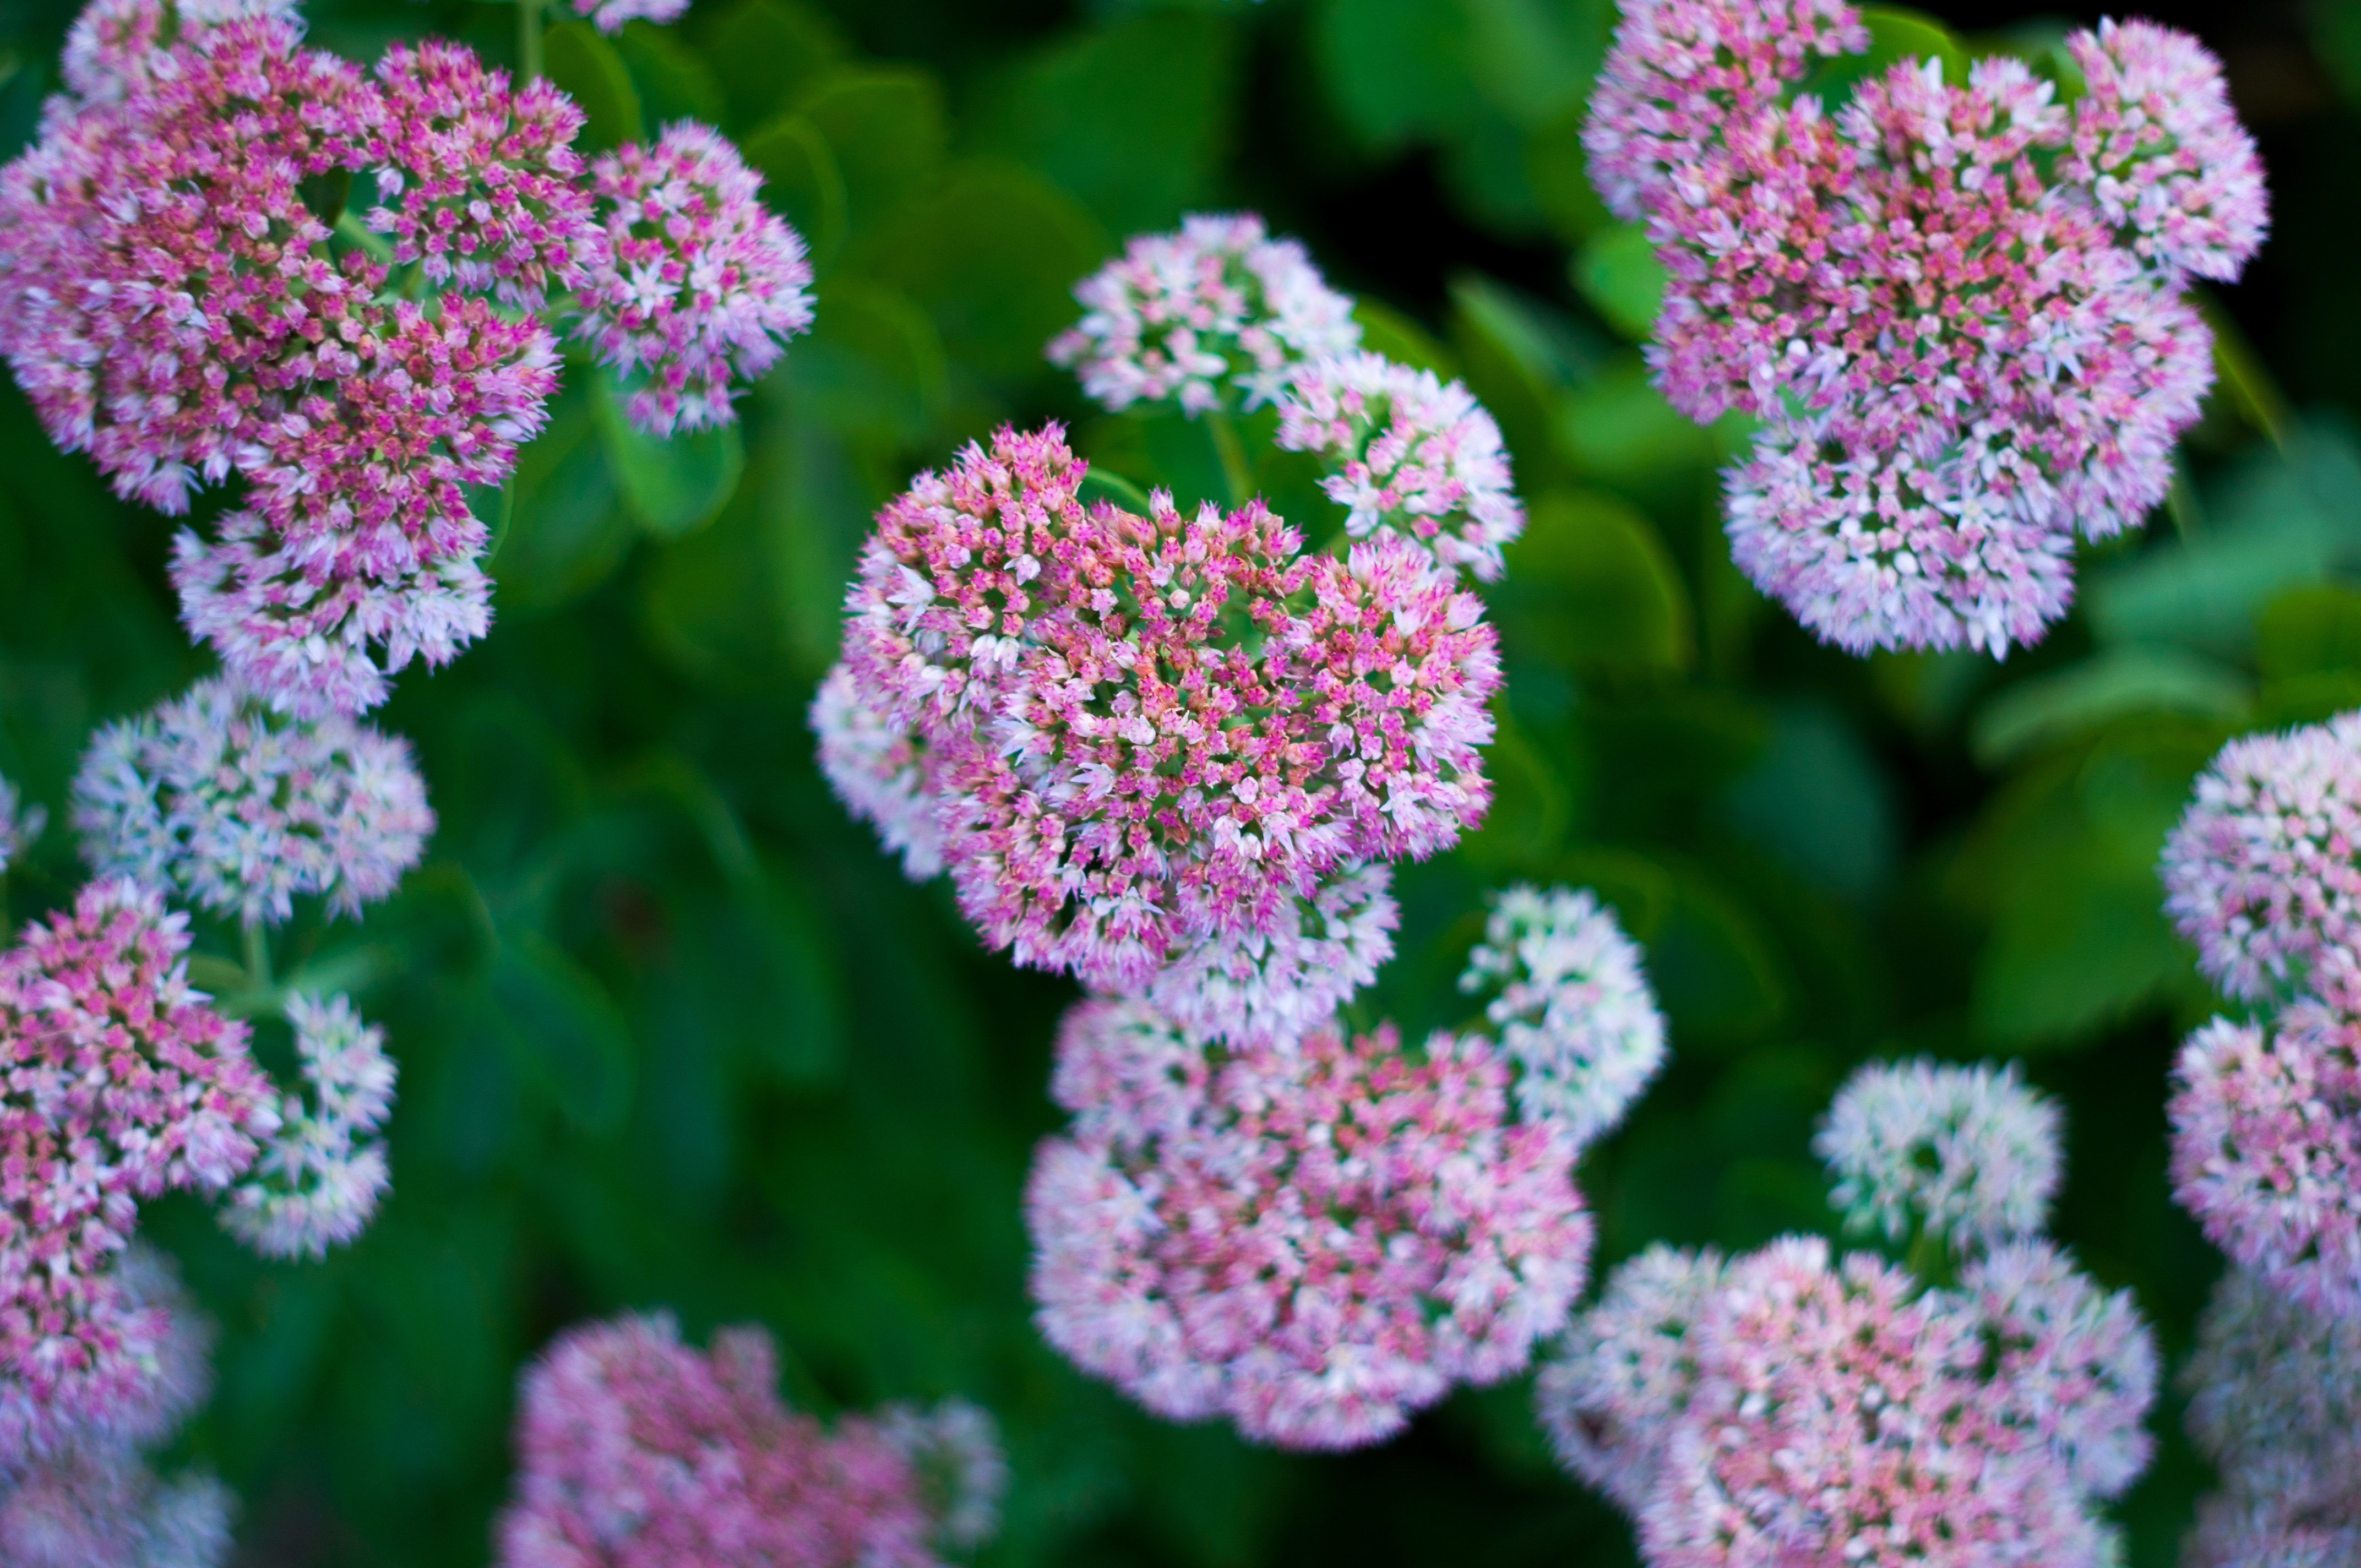
blossom, plant, flower, petal, botany, flora, wildflower, yarrow, flowering plant, daisy family, annual plant, land plant